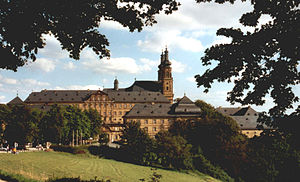
Bad Staffelstein / Geografi
Kloster Banz
Bad Staffelstein er en by ved Obermain i Landkreis Lichtenfels Regierungsbezirk Oberfranken i den tyske delstat Bayern. Den ligger i området Gottesgarten am Obermain, hvor der mange seværdigheder, f.eks. basilikaen Vierzehnheiligen, bygget af Balthasar Neumann, klosteret og slottet Banz eller udflugtsmålet, det 540 meter høje Staffelberg.